Amy Hennig

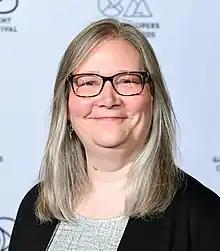
Hennig in 2019

Amy Hennig (born August 19, 1964) is an American video game writer and director, formerly for the video game company Naughty Dog. She began her work in the industry on the Nintendo Entertainment System, with her design debut on the Super Nintendo Entertainment System game "". She later went to work for Crystal Dynamics, working primarily on the "Legacy of Kain" series (which she considers her greatest achievement). With Naughty Dog, she worked primarily on the "Jak and Daxter" and "Uncharted" series, the latter of which she created.